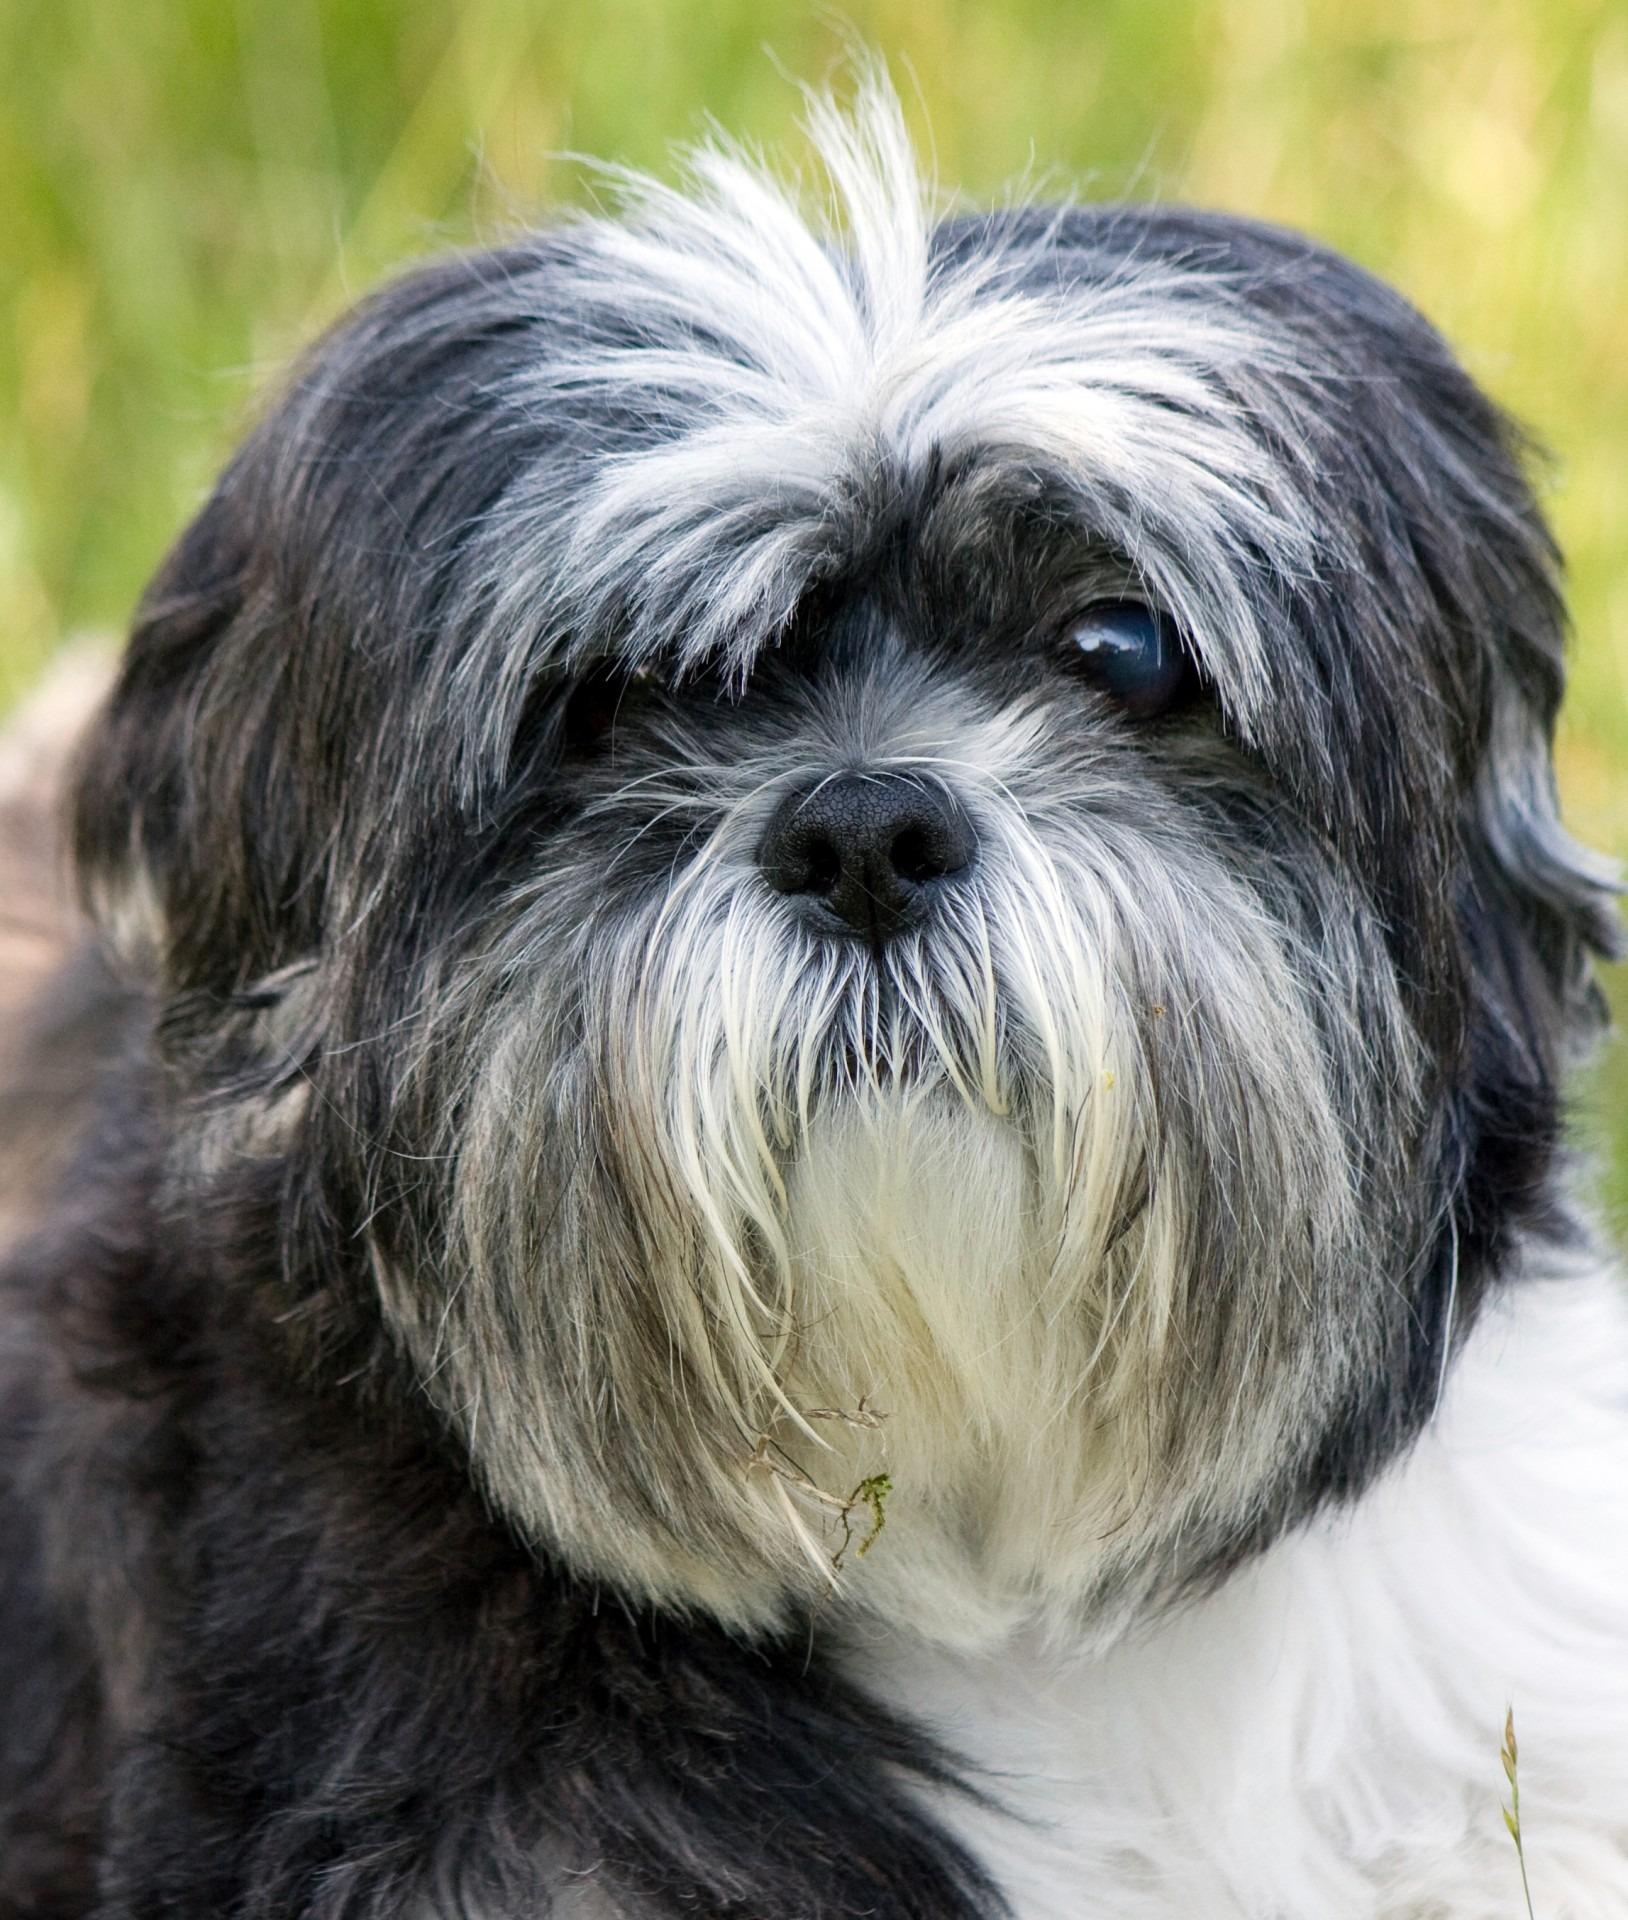
white, dog, animal, cute, canine, photo, pet, portrait, mammal, close up, face, grey, vertebrate, beautiful, image, dog breed, lhasa apso, breed, pedigree, shih tzu, tibetan terrier, affenpinscher, havanese, dog like mammal, carnivoran, schnoodle, dandie dinmont terrier, morkie, biewer terrier, polish lowland sheepdog, bolonka, poodle crossbreed, lowchen